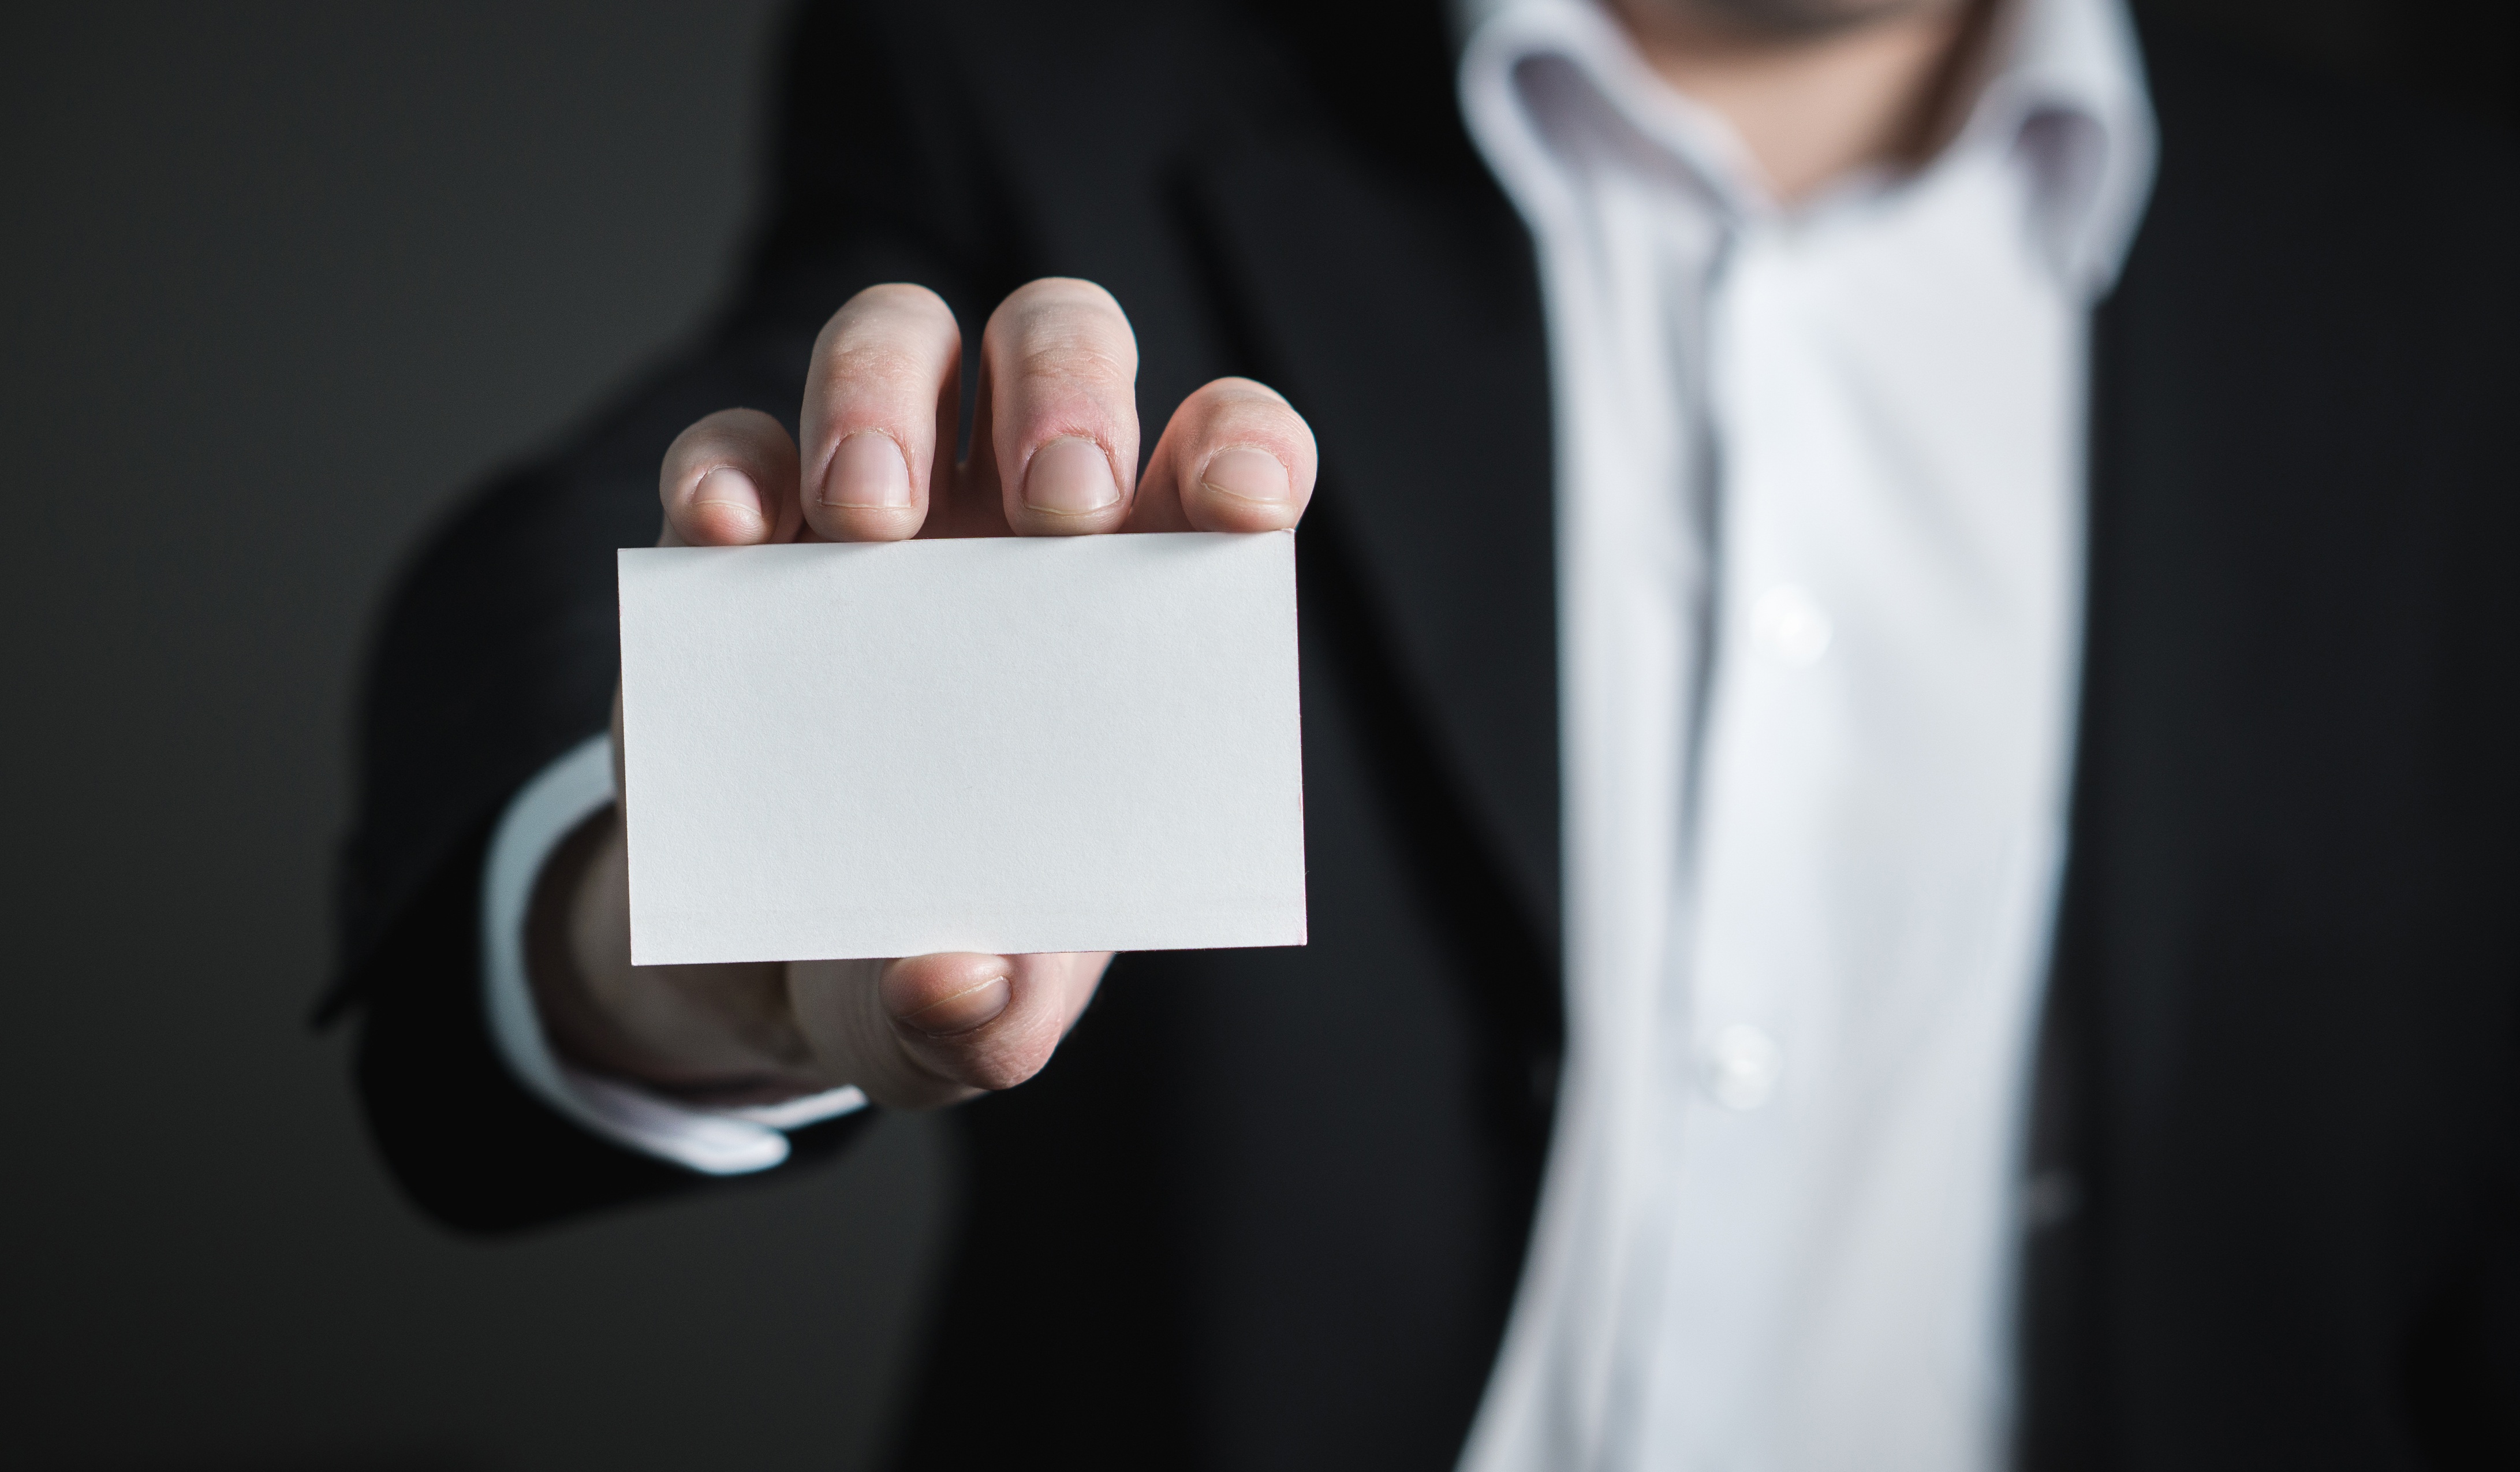
hand, man, suit, meeting, sign, finger, empty, business, groom, hold, holding, card, brand, blank, tuxedo, contact, badge, businessman, identity, marketing, announcement, copyspace, business card, real estate agent, formal wear